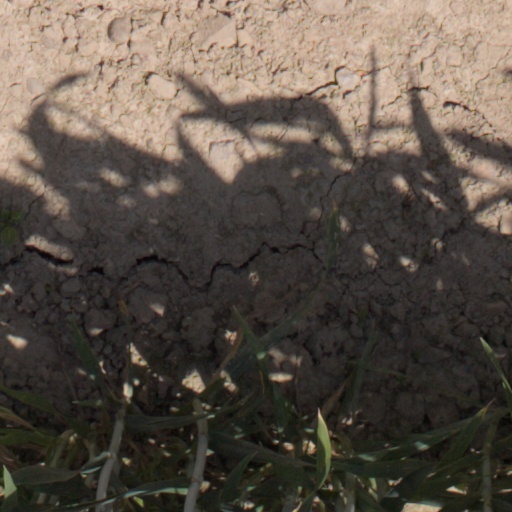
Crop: wheat